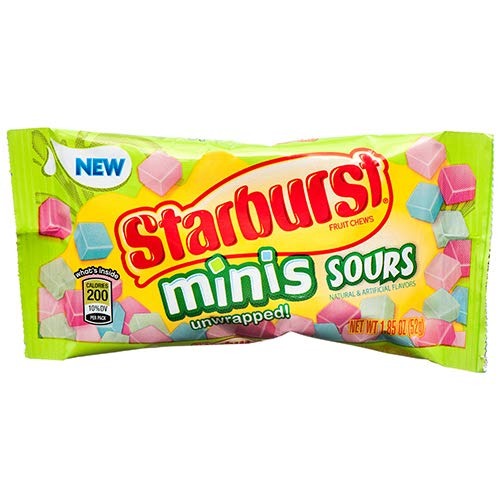
Item Name: New 374911 Starburst Minis Sours 1.85 Oz (24-Pack) Candy Bag Cheap Wholesale Discount Bulk Candy Candy Bag Peanuts
Value: 24.0
Unit: Count

Price: 32.72